Osberht of Northumbria

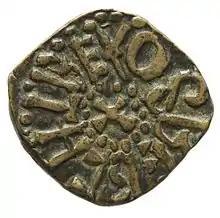
Copper alloy of styca of King Osberht

In those days, the nation of the Northumbrians had violently expelled from the kingdom the rightful king of their nation, Osbryht by name, and had placed at the head of the kingdom a certain tyrant, named Alla. When the pagans came upon the kingdom, the dissension was allayed by divine counsel and the aid of the nobles. King Osbryht and Alla, having united their forces and formed an army, came to the city of York; on their approach the multitude of the shipmen immediately took flight. The Christians, perceiving their flight and terror, found that they themselves were the stronger party. They fought upon each side with much ferocity, and both kings fell. The rest who escaped made peace with the Danes.